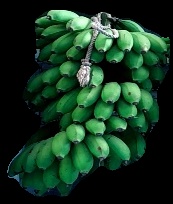
Variety: rasbale
Grade: grade2